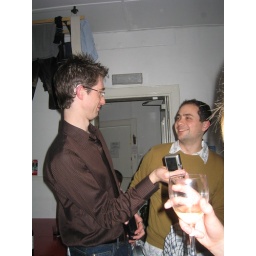
boys in the kitchen